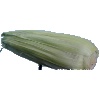
Label: Corn Husk 1